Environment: real
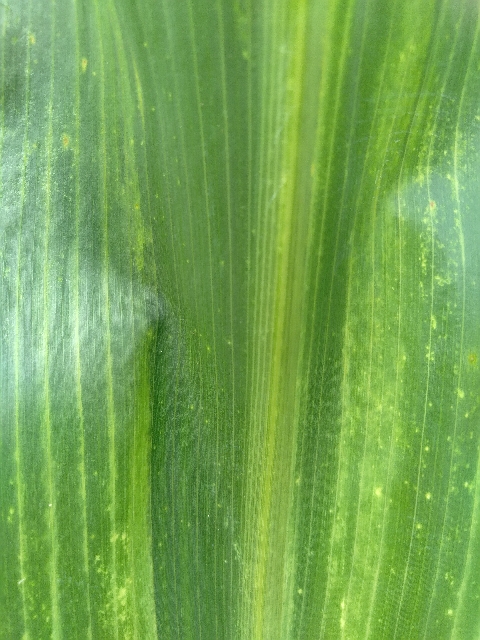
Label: lethal_necrosis